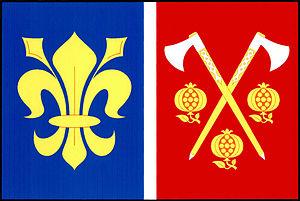
Pocinovice est une commune du district de Domažlice, dans la région de Plzeň, en République tchèque. Sa population s'élevait à 568 habitants en 2017.